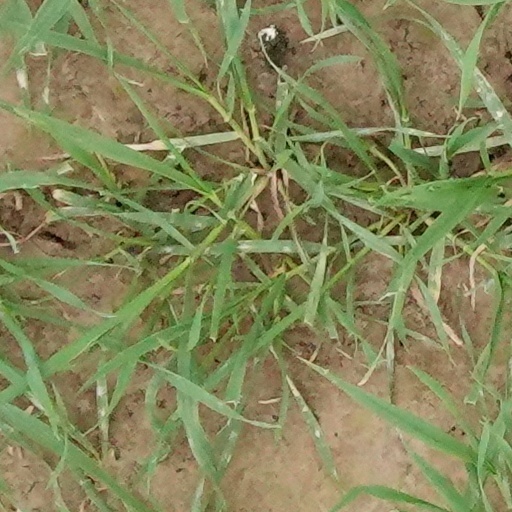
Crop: wheat